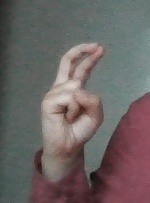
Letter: zay